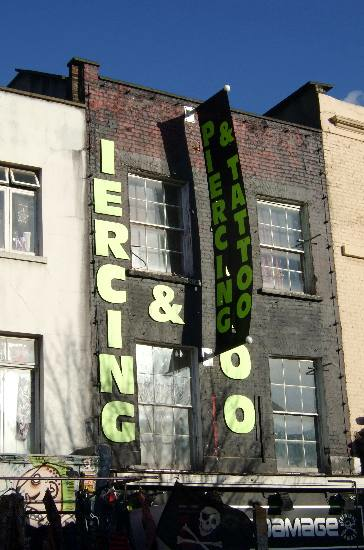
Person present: No